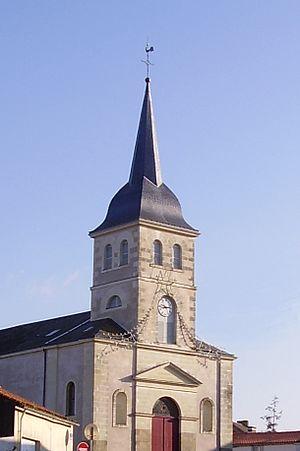
Église St Pierre de Remouillé"
Remouillé est une commune de l'Ouest de la France, située dans le département de la Loire-Atlantique, en région Pays de la Loire.
La liste des églises de la Loire-Atlantique recense de la manière la plus complète possible les églises, cathédrales et basiliques situées dans le département français de la Loire-Atlantique.